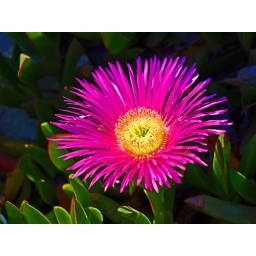
Close-up of a flower at the beach in Torre de la Horadada (Spain)